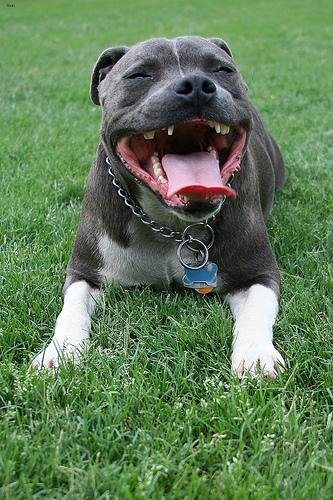
Breed: staffordshire bull terrier